Kingston Hospital

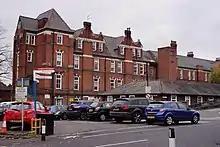
The Regents Wing is a surviving part of the Kingston Workhouse. It opened in 1868 and is planned to be demolished.

The hospital has its origins in a workhouse infirmary built in 1843. A larger infirmary was built to the southwest of the workhouse in 1868 and a nurses' home was built to the north of the workhouse in 1897. The infirmary was separated from the workhouse and was renamed the Kingston Infirmary in 1902. It became the Kingston and District Hospital in 1920 and a larger nurses' home was opened by the Duchess of York in 1928. The hospital joined the National Health Service in 1948 and began to redevelop the site the following year.